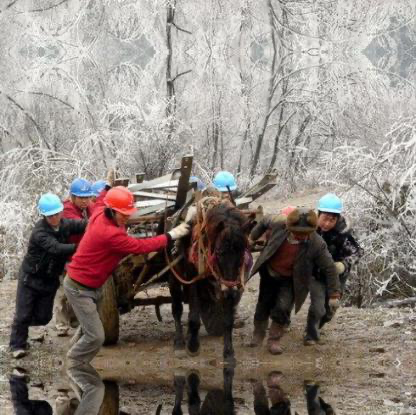
Objects in the image:
label: helmet
label: helmet
label: helmet
label: helmet
label: helmet